Stephen Melville

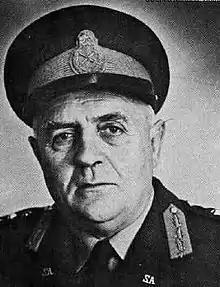

General Stephen Alexander Melville (31 December 190417 June 1977) was a South African Air Force officer. He commanded air force formations in East Africa, North Africa, Madagascar, and Italy during the Second World War, and rose to Air Chief of Staff (1954–56) and Commandant General of the South African Defence Force (1958–60).